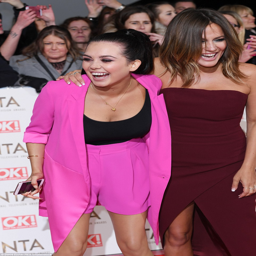
who knew they were pals ? actor appeared to be best pals with person , as the duo shared an animated joke on the red carpet while hugging each other and giggling away